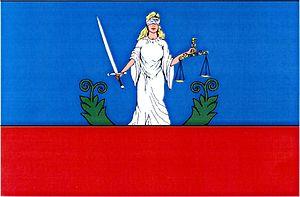
Křinec est un bourg du district de Nymburk, dans la région de Bohême-Centrale, en République tchèque. Sa population s'élevait à 1 269 habitants en 2020.